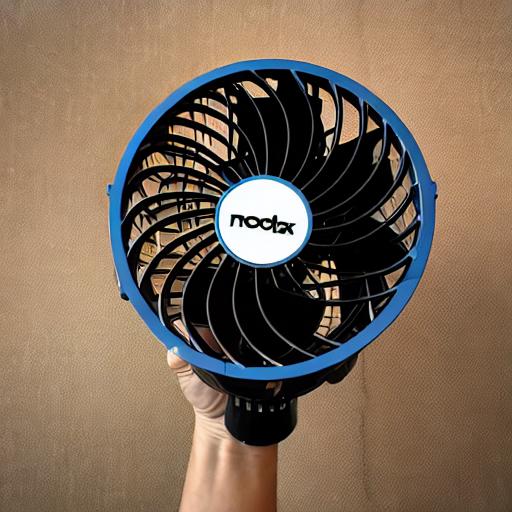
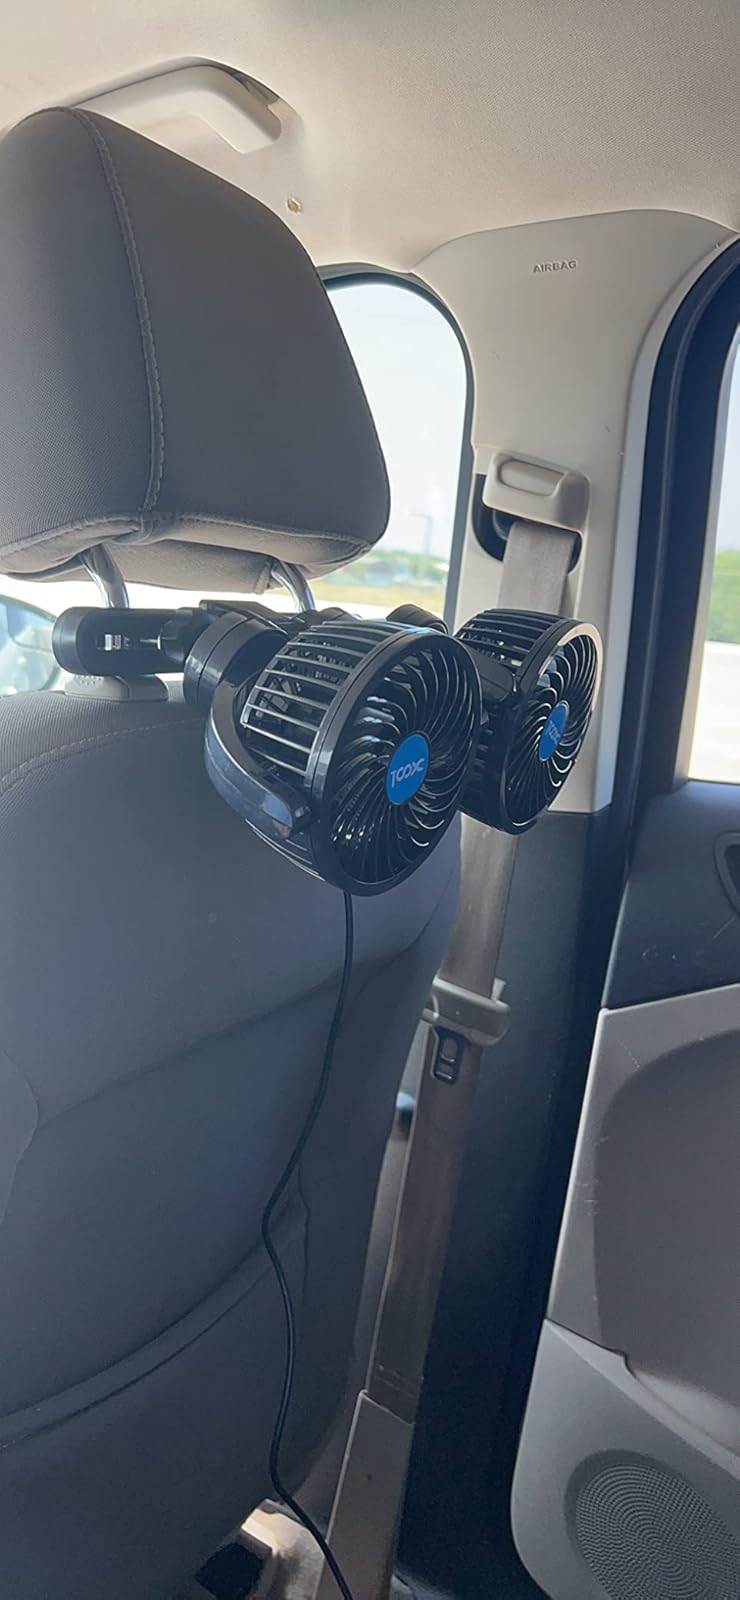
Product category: fan
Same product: no